Winder (surname)

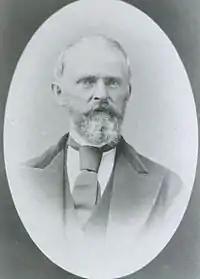
John Rex Winder, the patriarch of the Winder family in Utah, is from the southern England Winders.

In southern England, the pronunciation is with a short "i" (wɪndər), and a version of the name first appears in Hastings in the Hundred Rolls for Sussex taken in 1274. The sheriff, Matthew of Hastings, successfully appealed for the release of a group of six innocent men from jail, including William de la Wynde and his son John de la Wynde. Their French name literally means "William of the Wynde" and "John of the Wynde."